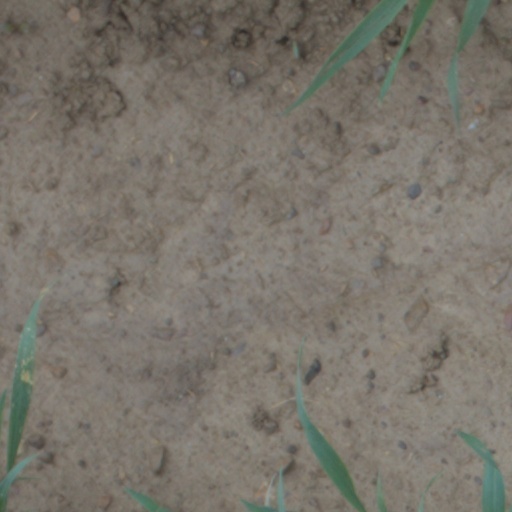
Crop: wheat